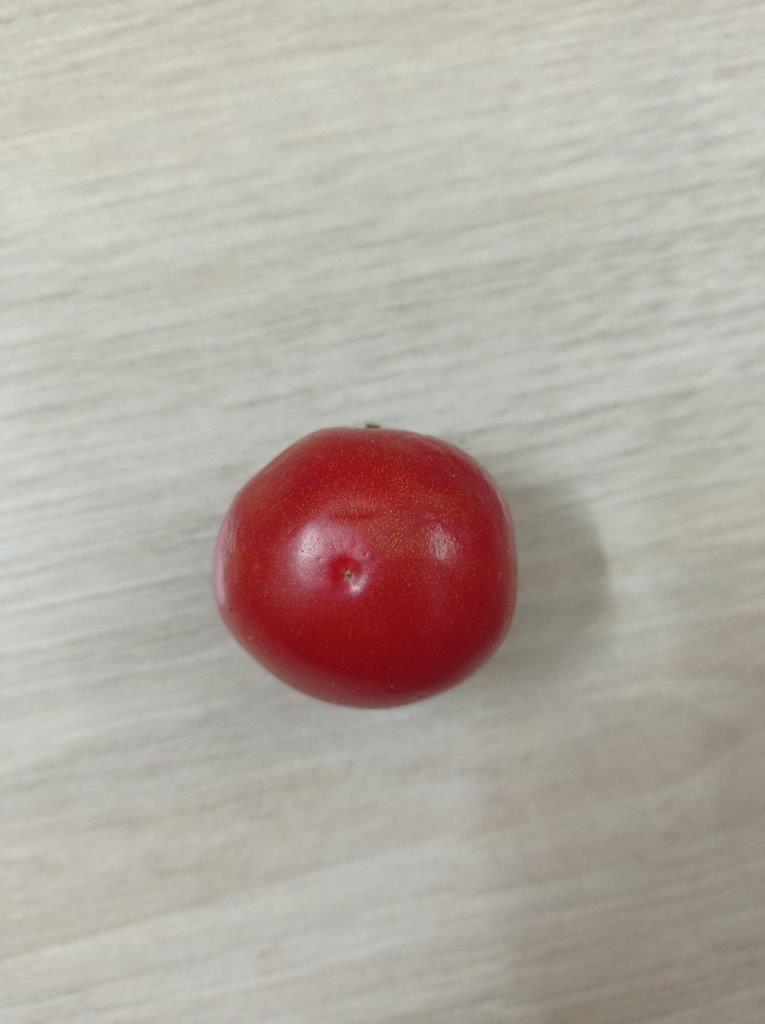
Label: Fresh